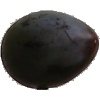
Label: Plum 3